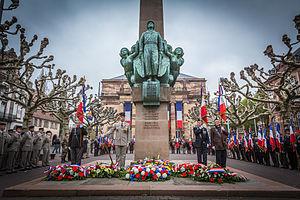
Philippe Leclerc de Hauteclocque, né Philippe François Marie de Hauteclocque le 22 novembre 1902 au château de Belloy, dans la commune de Belloy-Saint-Léonard, est un militaire français. Il est mort le 28 novembre 1947, dans un accident d'avion près de Colomb-Béchar, lors d'une mission d'inspection militaire. Il est inhumé dans un tombeau de la Crypte des Invalides.